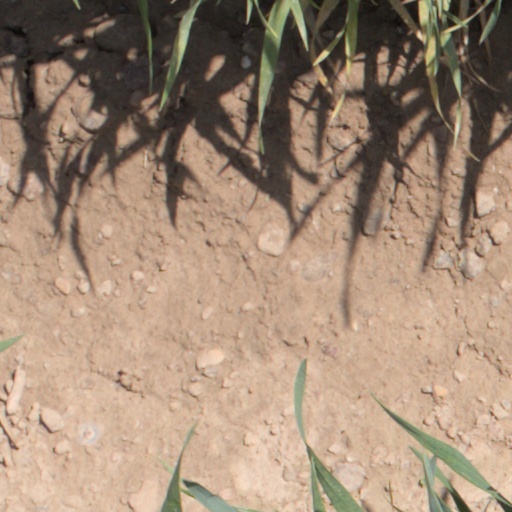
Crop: wheat